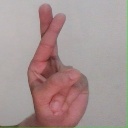
अक्षर: र